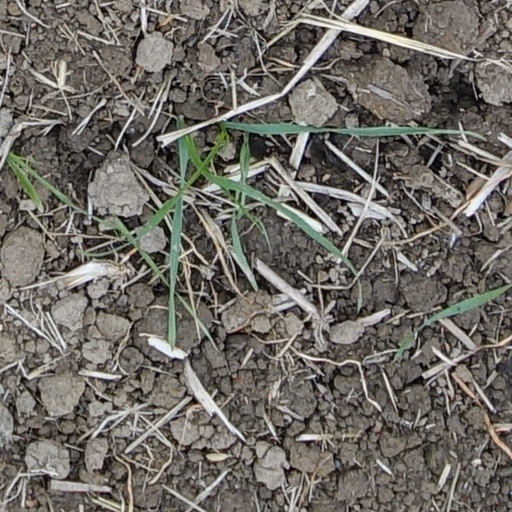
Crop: wheat